Giza pyramid complex

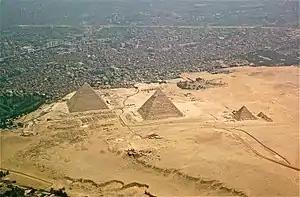
Giza pyramid complex seen from above

The Sphinx dates from the reign of king Khafre. During the New Kingdom, Amenhotep II dedicated a new temple to Hauron-Haremakhet and this structure was added onto by later rulers.